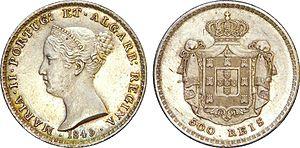
Marie II de Portugal, de la dynastie des Bragance, est reine de Portugal et des Algarves de 1826 à 1828 et de 1834 à sa mort.